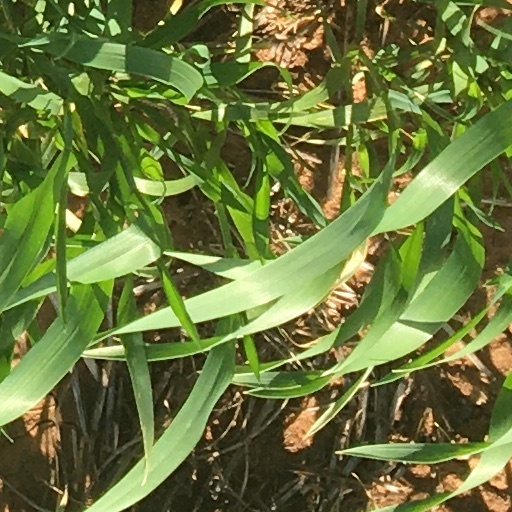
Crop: wheat